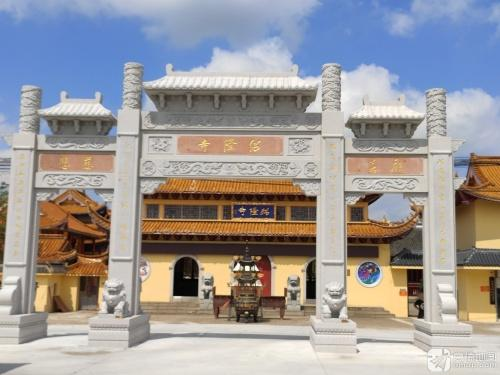
地标名称：南通市海门区绍隆寺